2025 North Carolina Education Lottery 250

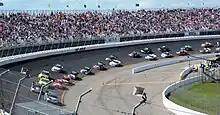
Rockingham Speedway, the track where the race will be held.

Rockingham Speedway and Entertainment Complex (formerly known as North Carolina Speedway from 1998 to 2007 and North Carolina Motor Speedway from 1965 to 1996) is a D-shaped oval track in Rockingham, North Carolina, United States. The track has held a variety of events since its opening in 1965, including the NASCAR Cup Series from 1965 to 2004, and currently the NASCAR Xfinity Series and NASCAR Truck Series. It has a 32,000-seat capacity as of 2012. Rockingham Speedway is owned by Rockingham Properties, LLC and led by Rockingham Properties majority owner Dan Lovenheim.